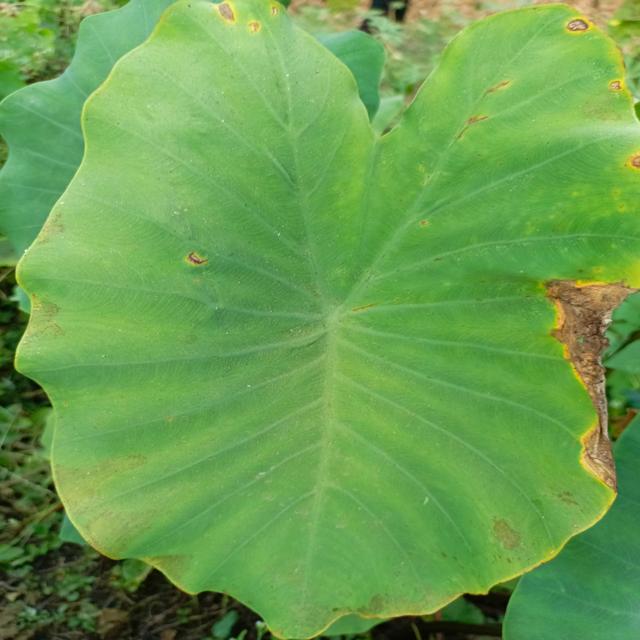
Label: Late_Blight